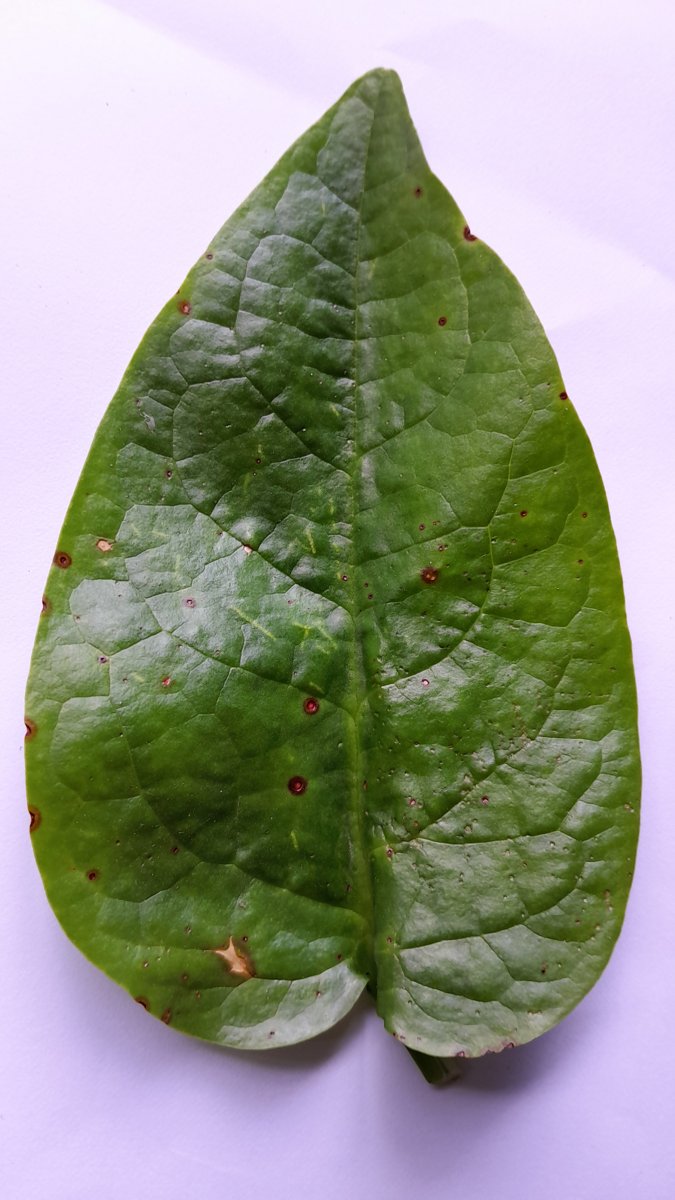
Label: Bacterial-Spot